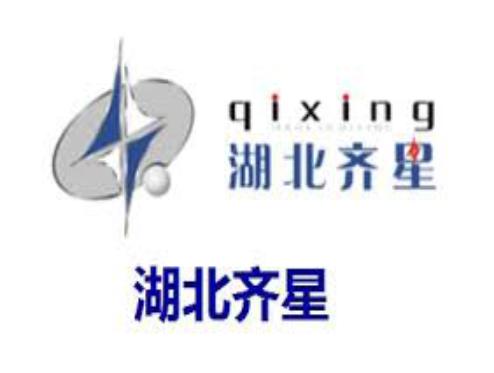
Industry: Others